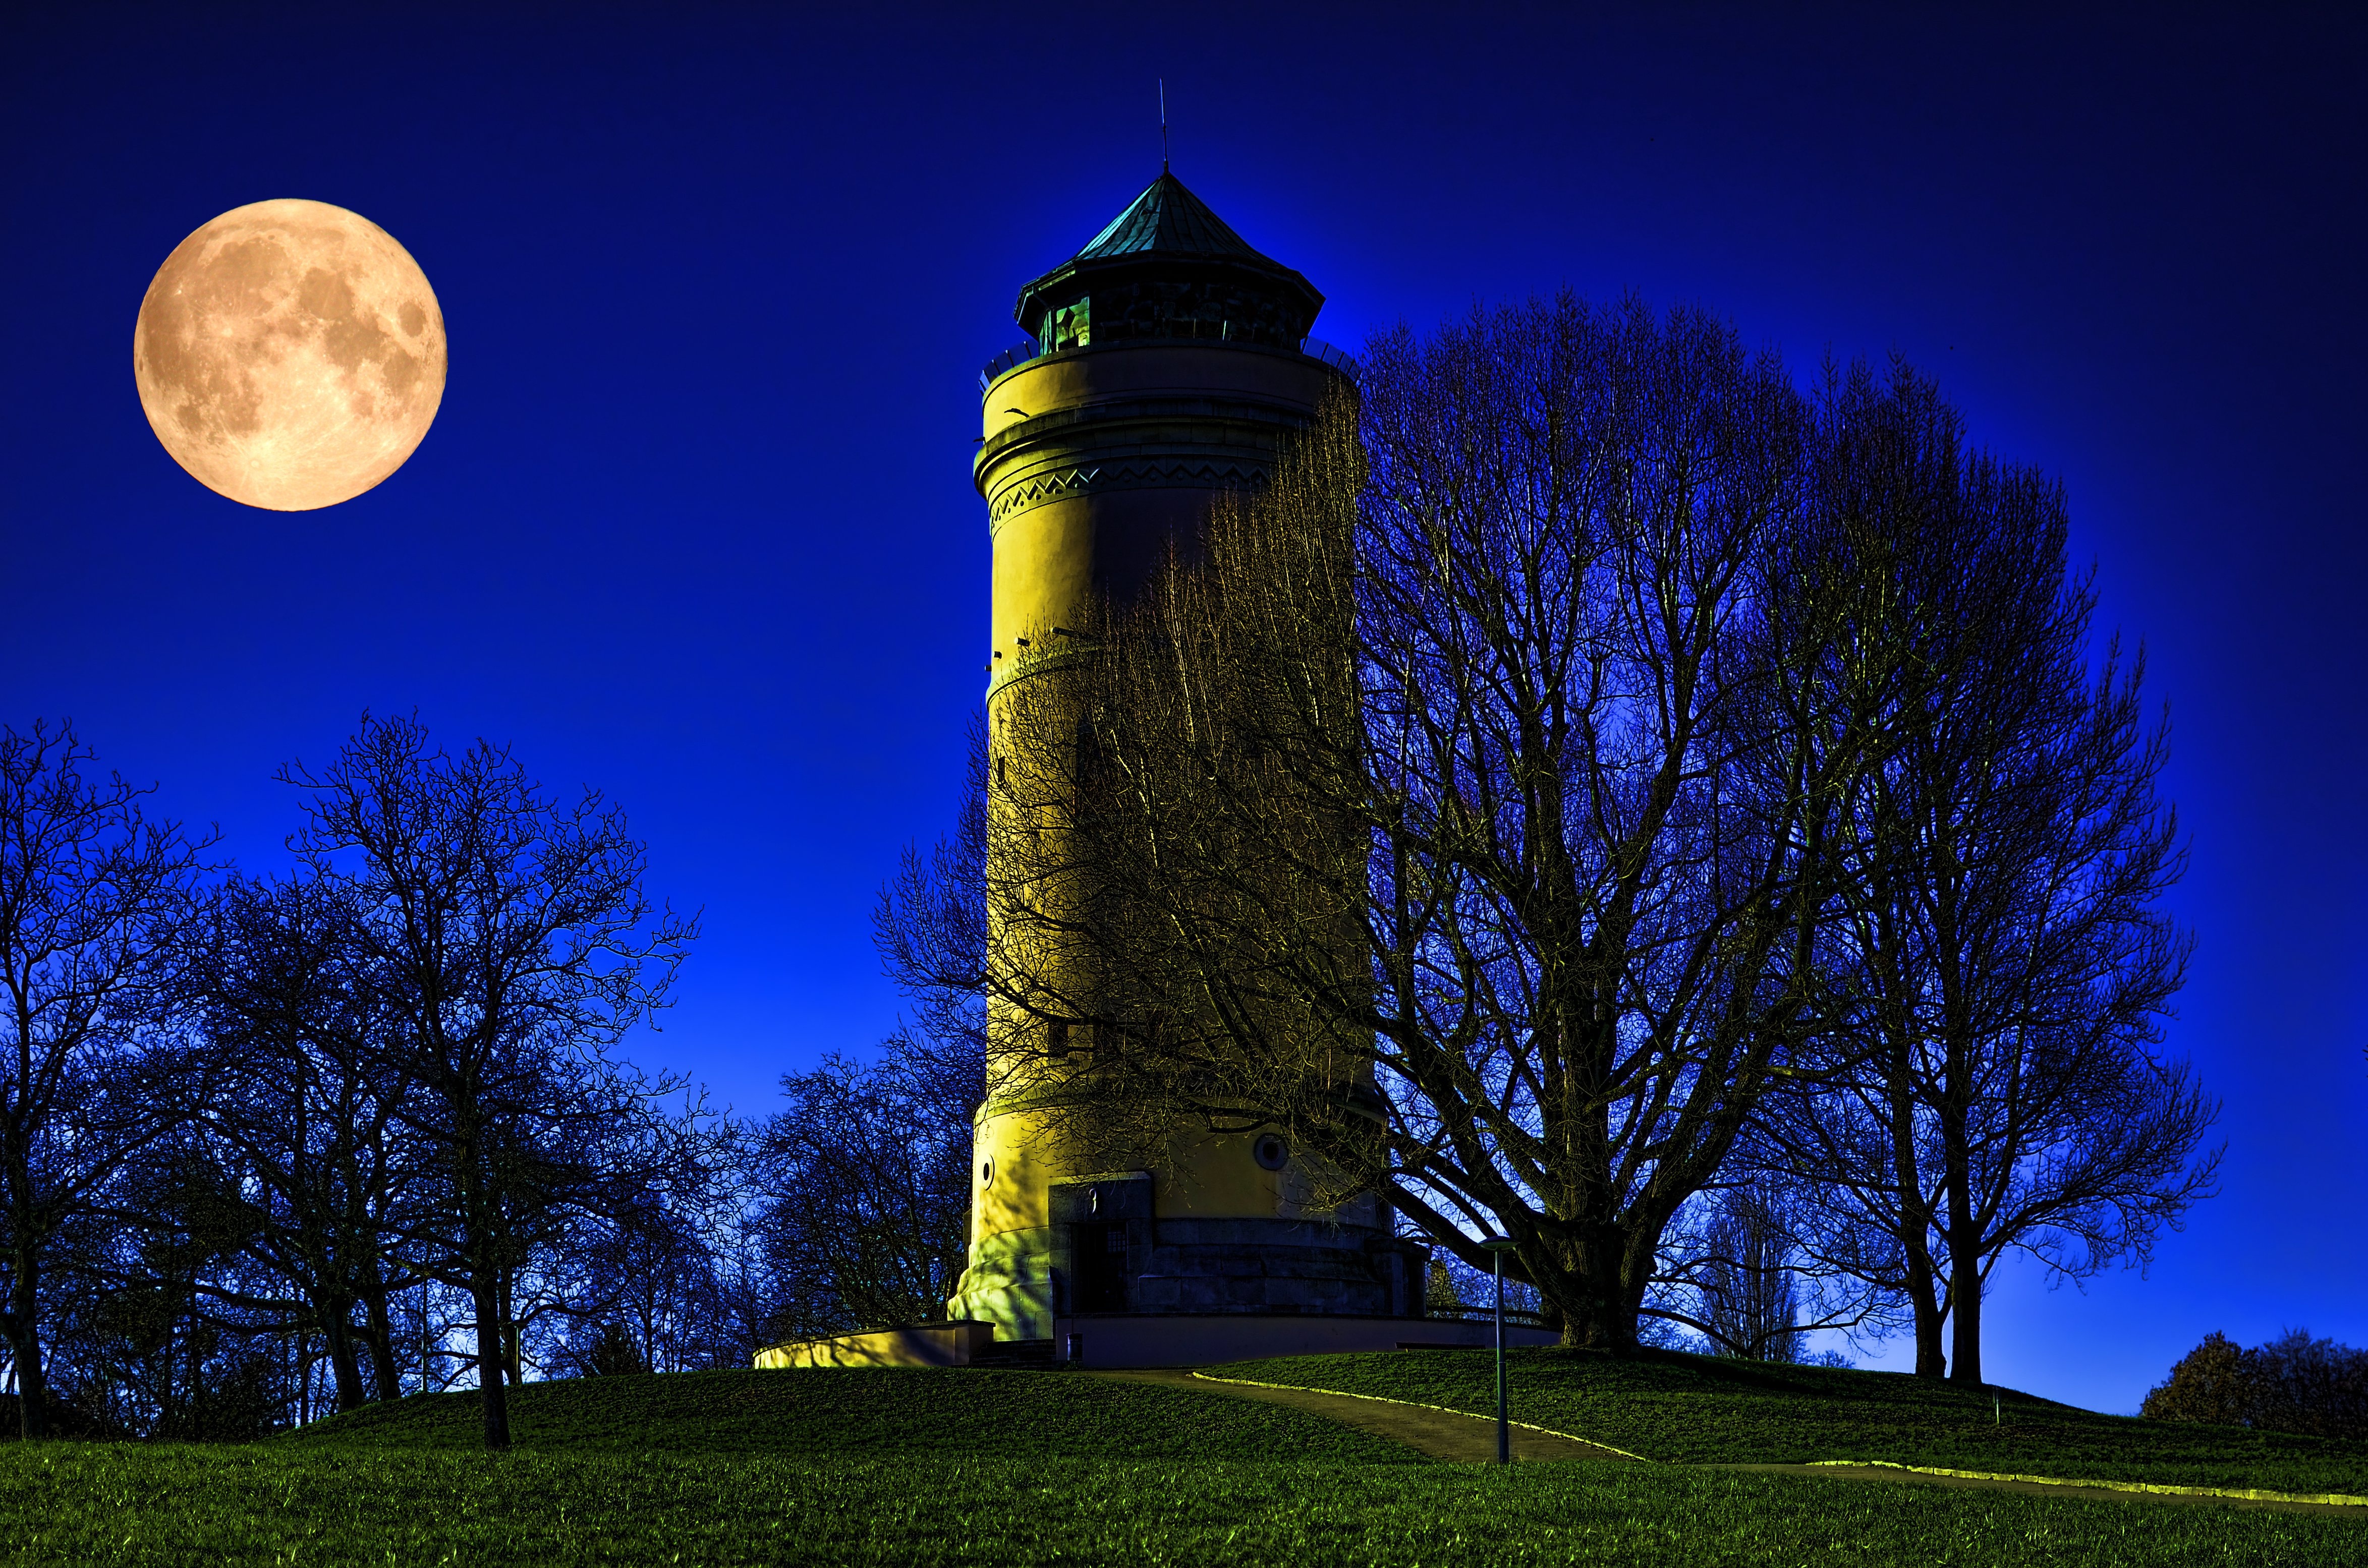
tree, light, sky, night, sunlight, city, dusk, evening, tower, darkness, street light, lighting, full moon, magic, midnight, architectural